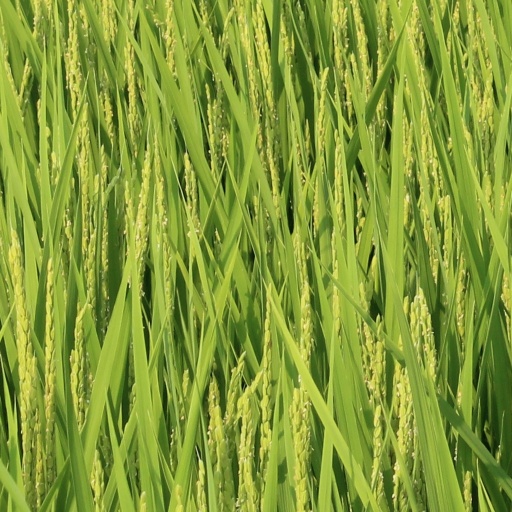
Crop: rice